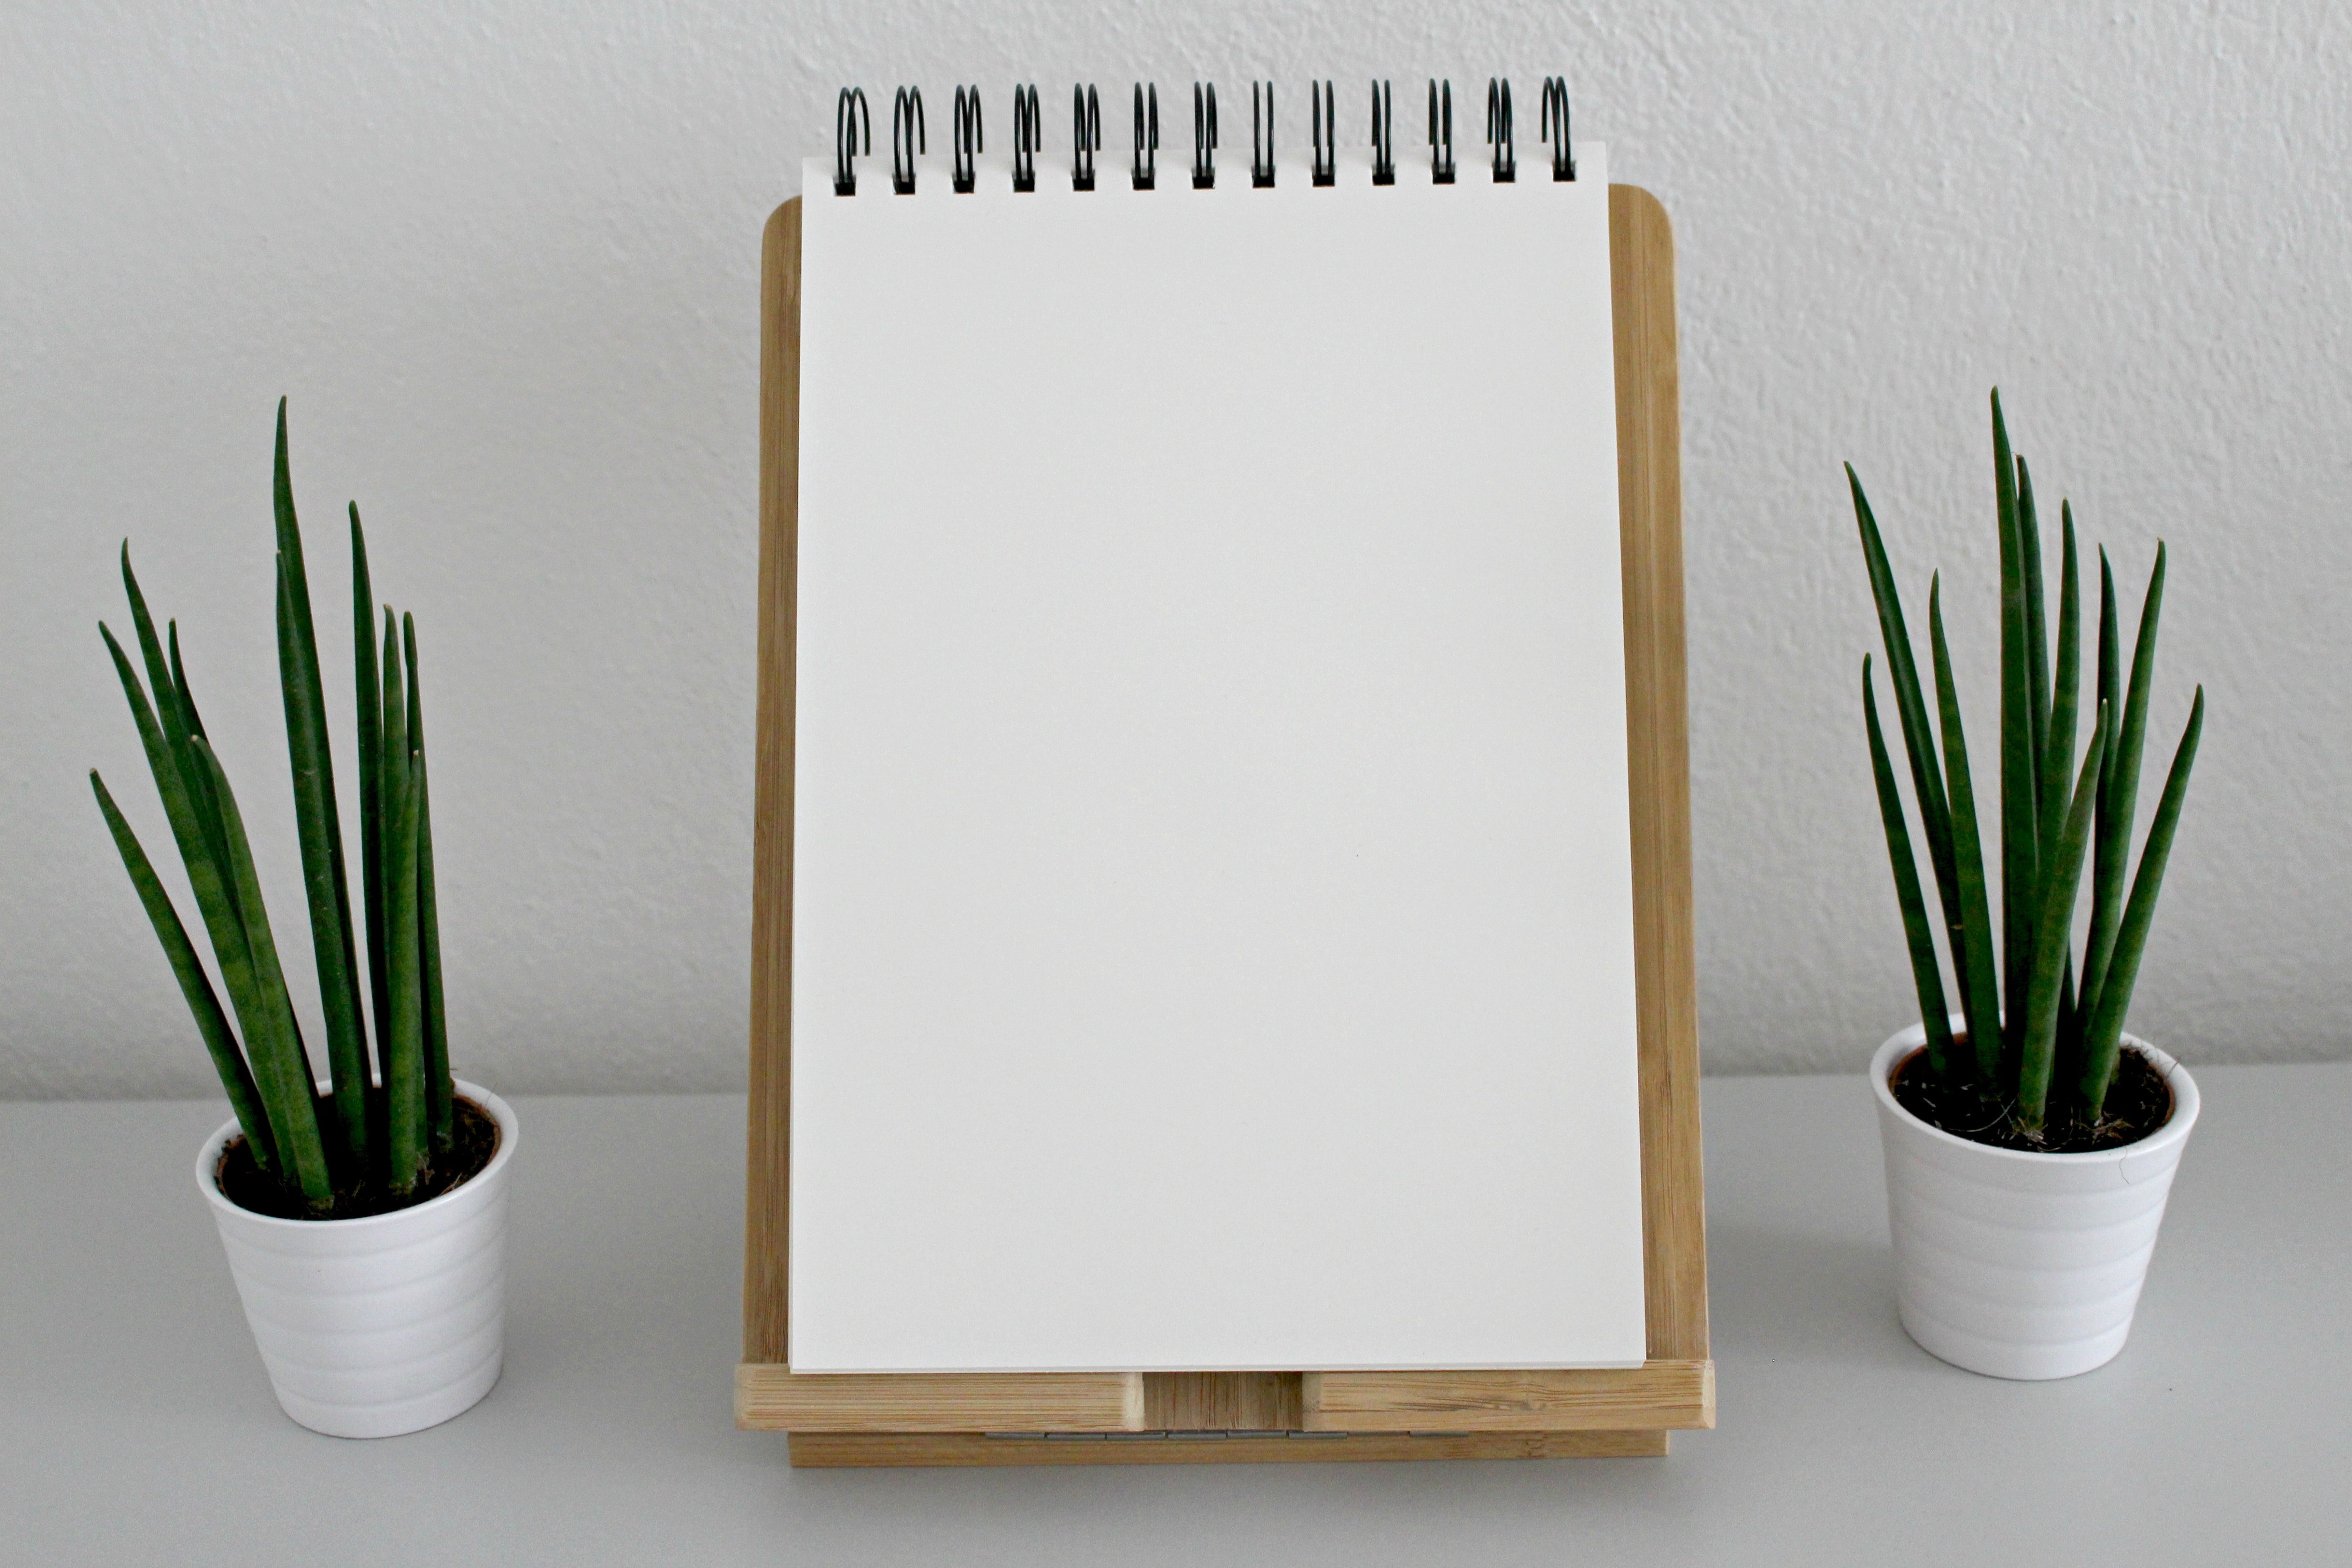
flowerpot, grass, notebook, plant, wood, houseplant, paper product, rectangle